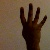
The image shows a hand gesture representing the number 4 in Indian Sign Language.